Heat Wave (1998)

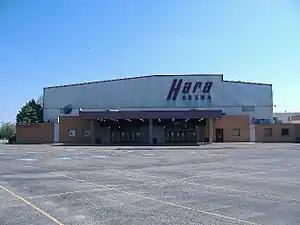
The Hara Arena.

Heat Wave (1998) was the fifth Heat Wave professional wrestling pay-per-view (PPV) event produced by Extreme Championship Wrestling (ECW). The event took place on August 2, 1998 from the Hara Arena in Dayton, Ohio. This was the first edition of Heat Wave to be broadcast on pay-per-view. The event also featured talent from Frontier Martial-Arts Wrestling (FMW) due to partnership between ECW and FMW.